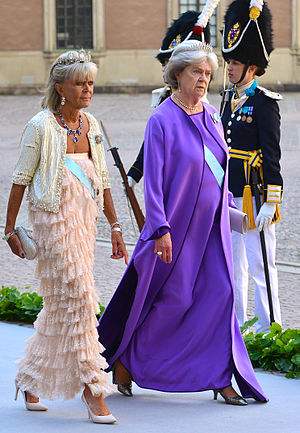
Brylluppet mellem prinsesse Madeleine af Sverige og Christopher O'Neill / Gæster
Prinsesse Birgitta og prinsesse Margaretha
Brylluppet mellem prinsesse Madeleine, hertuginde af Hälsingland og Gästrikland og den britisk-fødte amerikanske forretningsmand Christopher O'Neill fandt sted i Stockholm den 8. juni 2013.